John Harrison Clark

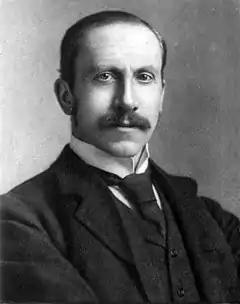
A portrait photograph of a moustachioed gentleman

Not much is known about John Harrison Clark's early life. The son of a man "in the hardware business" (according to a military officer who knew him, Major G R Deare), named John Harrison Clark II and Elizabeth Challen Clark, he was born in Port Elizabeth, Cape Colony on 10 May 1867, and engaged for a time in the Cape Mounted Riflemen during the 1880s. A tall, physically strong man, he wore a large black moustache and was regarded as a fine shot and a capable hunter.